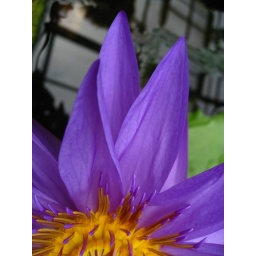
Mandala flower in blue 3